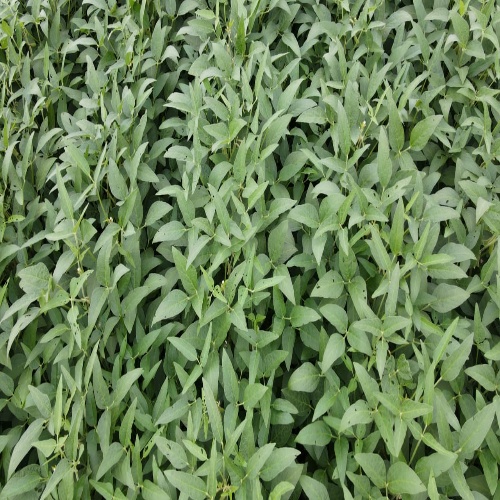
Label: Diabrotica_speciosa